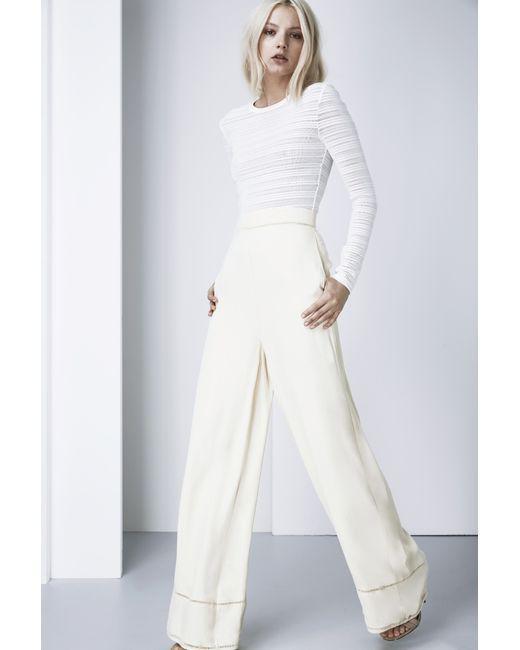
Weißes Baumwolloberteil mit Rundhalsausschnitt und unterem Ärmel